National Land Company

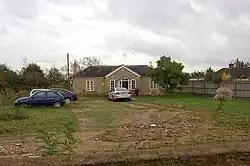
Former Chartist cottage and plot in Charterville Allotments, Oxfordshire

O'Connor proposed an enterprise in which working men could purchase land on the open market. The land was to be reconditioned, broken up into small plots, equipped with appropriate farm buildings and a cottage, and the new proprietor was to be given a small sum of money with which to buy stock. The plan was approved at the Chartist conference in April 1845.